Id Software

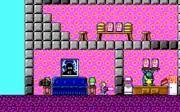
Screenshot of a "Commander Keen" game, "Keen Must Die!"

id Software was an early pioneer in the Linux gaming market, and id Software's Linux games have been some of the most popular of the platform. Many id Software games won the Readers' and Editors' Choice awards of Linux Journal. Some id Software titles ported to Linux are "Doom" (the first id Software game to be ported), "Quake", "Quake II", "Quake III Arena", "Return to Castle Wolfenstein", "", "Doom 3", "Quake 4", and "". Since id Software and some of its licensees released the source code for some of their previous games, several games which were not ported (such as "Catacomb 3D", "Catacomb Abyss", "Wolfenstein 3D", "Spear of Destiny", "", "", "Super 3D Noah's Ark", "Rise of the Triad", "Doom 64", "Strife", "Heretic", "", "Hexen II", "", "", "") can run on Linux and other operating systems natively through the use of source ports. "Quake Live" also launched with Linux support, although this, alongside OS X support, was later removed when changed to a standalone title.